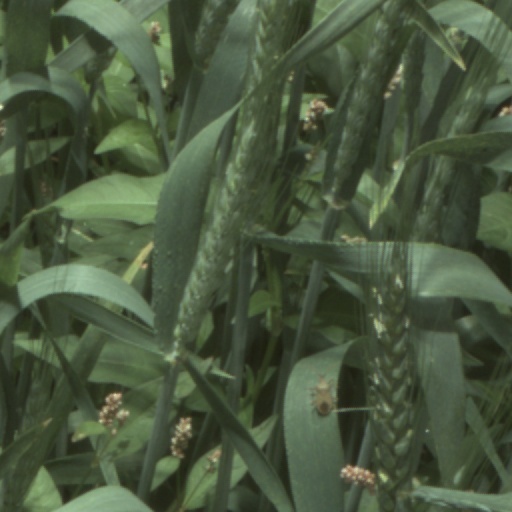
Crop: wheat